Paris under Napoleon

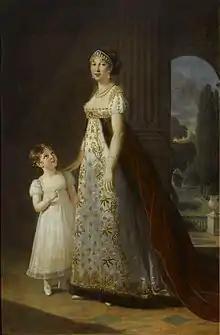
Caroline Murat, wife of one of Napoleon's "Marechals", a member of the new aristocracy

According to the census taken by the government, the population of Paris in 1801 was 546,856 persons By 1811, it had grown to 622,636.